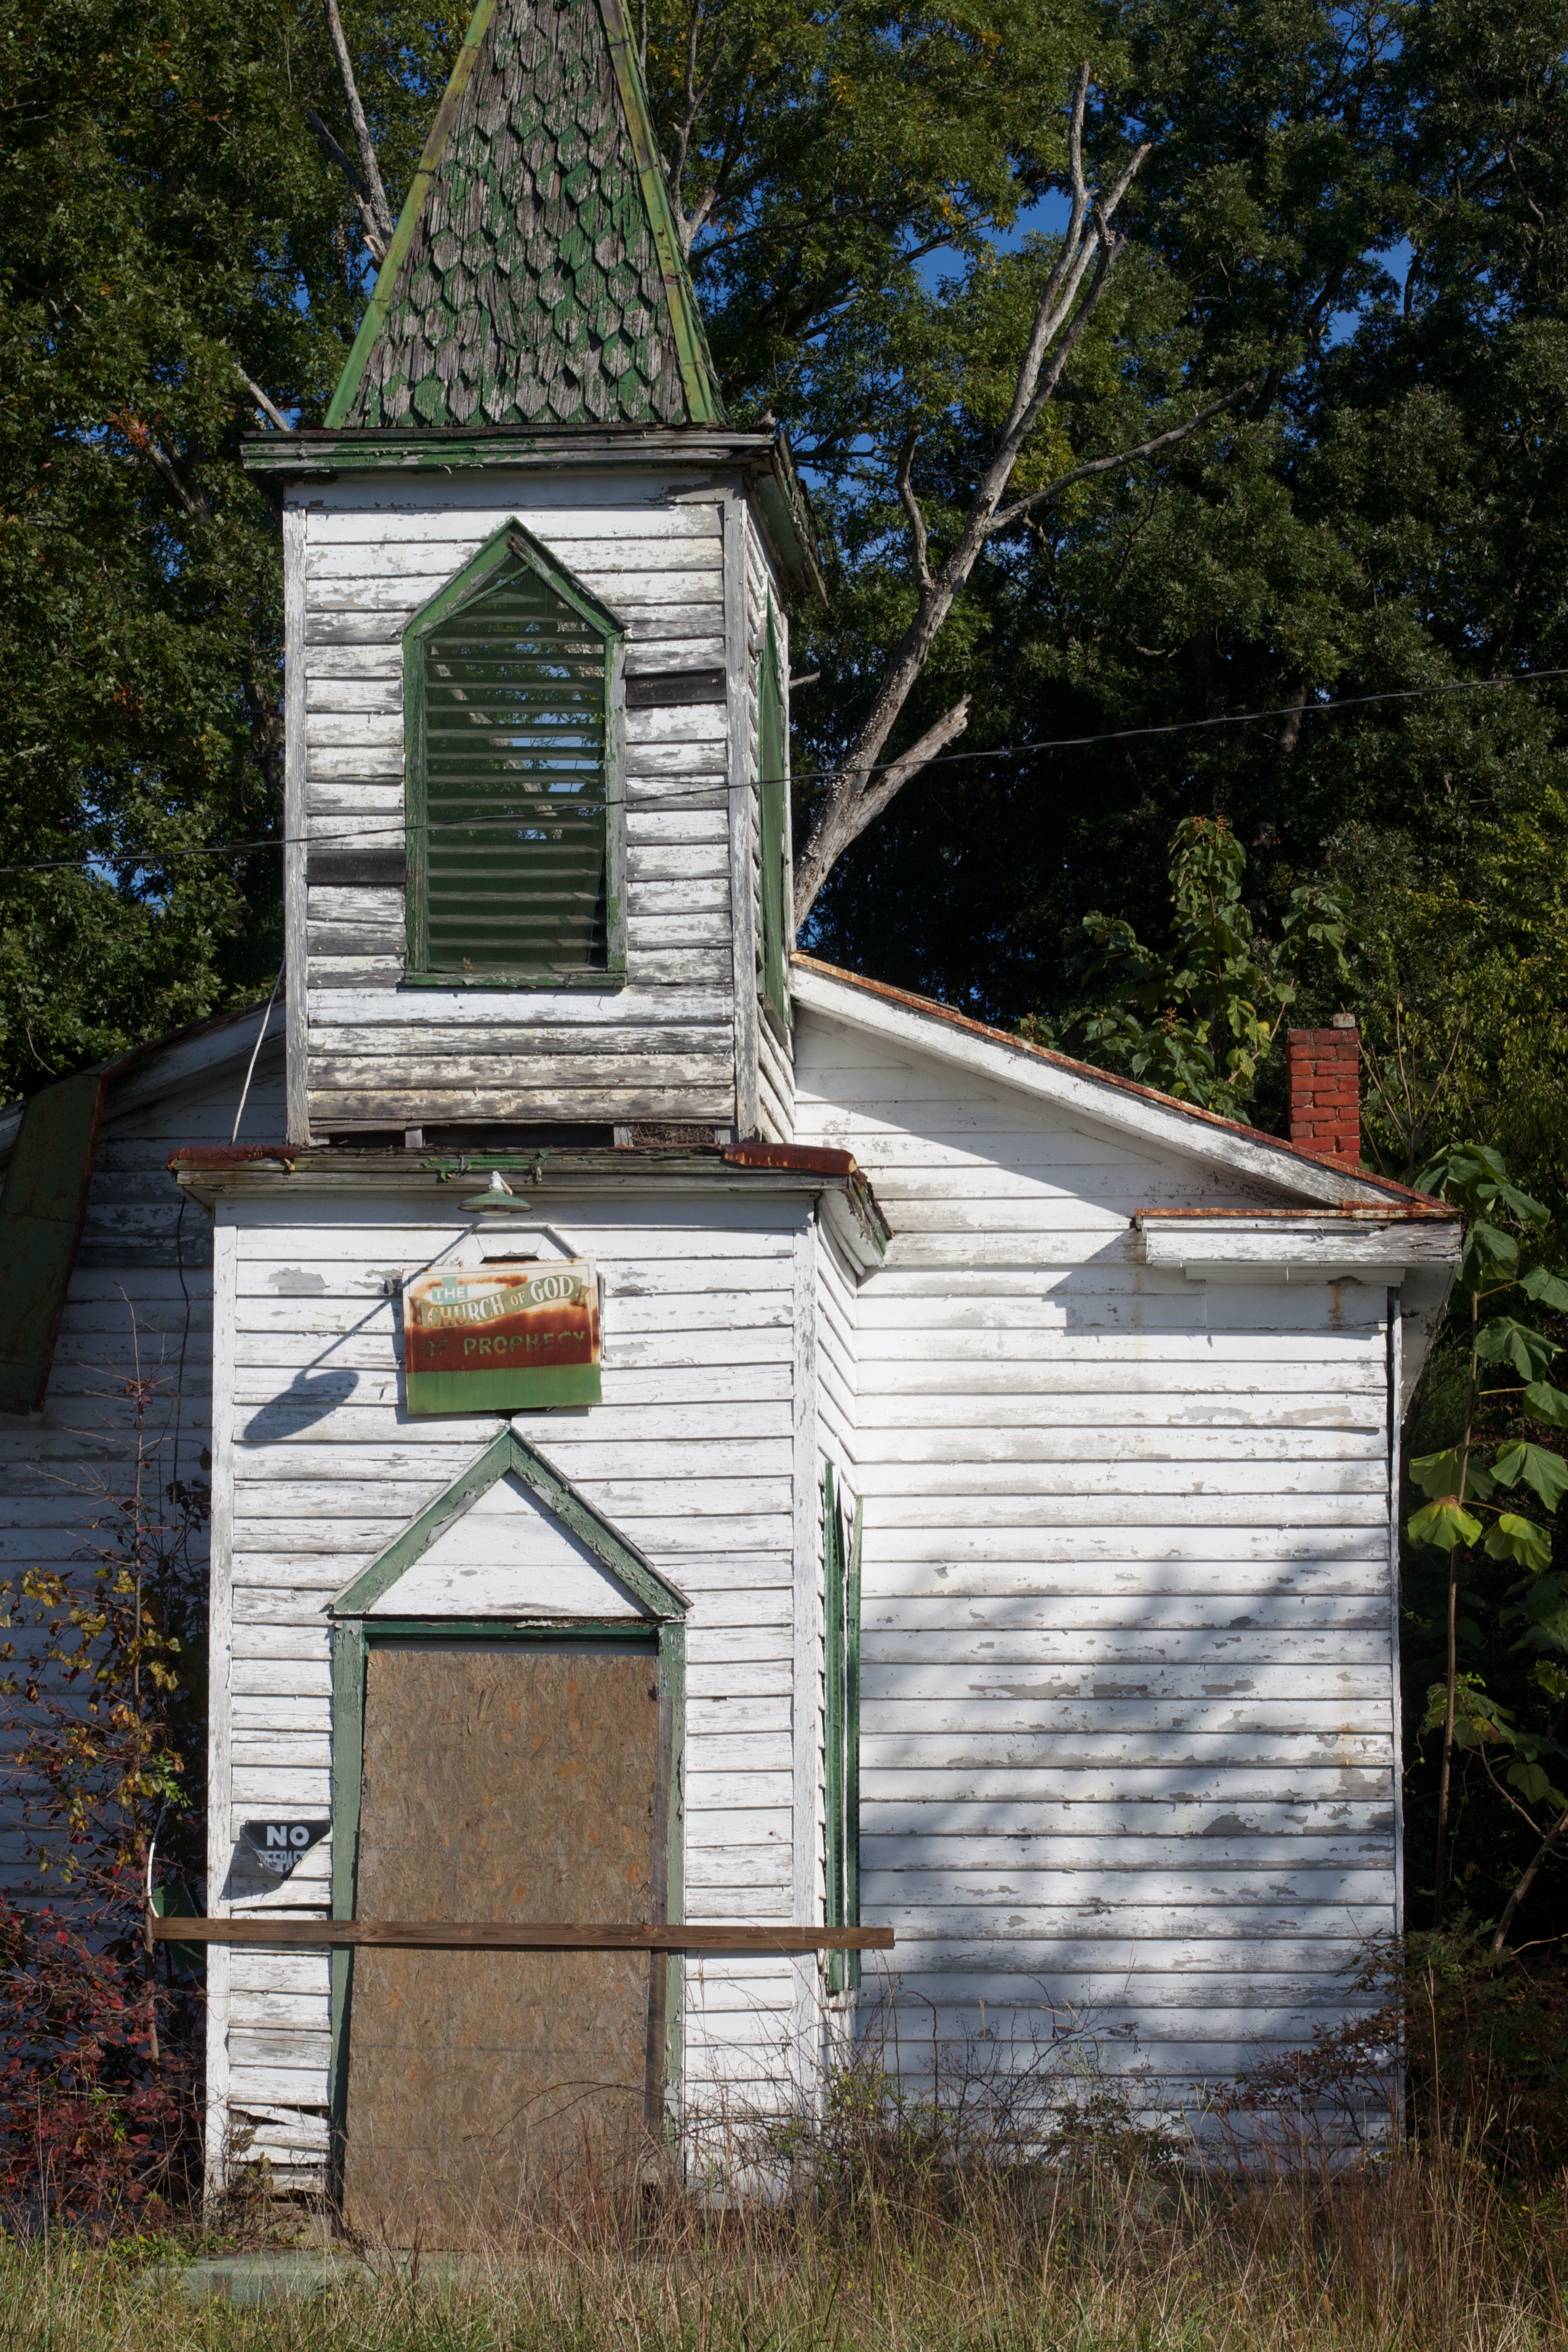
house, building, home, cottage, church, chapel, place of worship, estate, odyssey, rural area